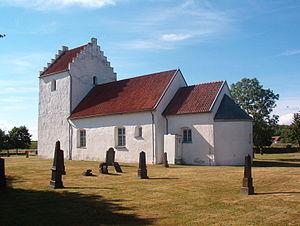
La Scanie est une province historique en Suède, située à l'extrémité sud du pays. Son territoire correspond à l'actuelle région de Skåne et à l'actuel comté de Skåne.
Sjöbo est une localité du sud de la Suède dans le Comté de Skåne. 6 364 personnes y vivent. Elle est le chef-lieu de la commune de Sjöbo